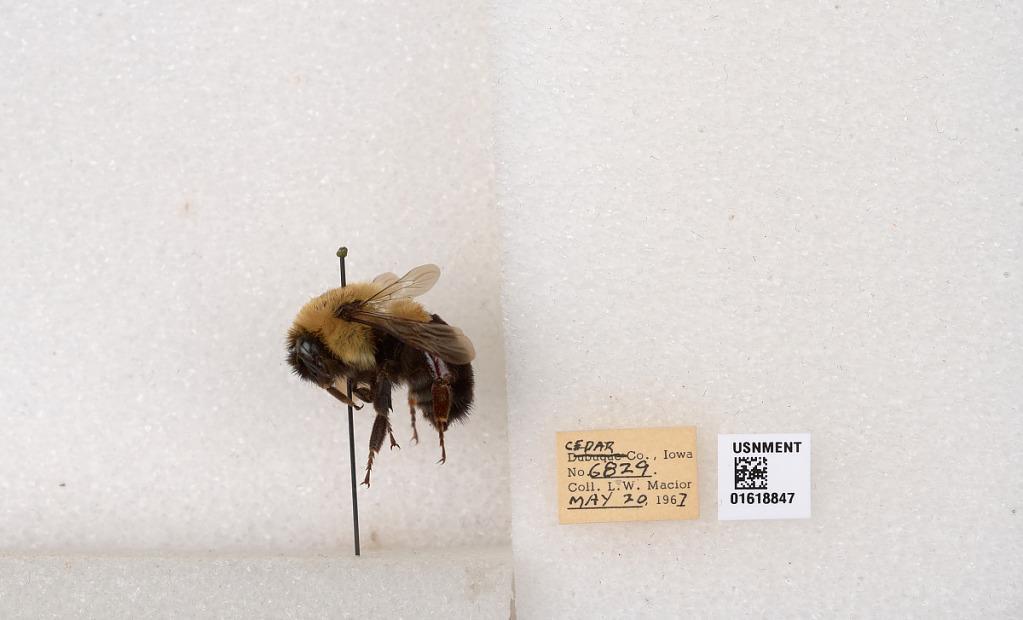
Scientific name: Bombus impatiens Cresson
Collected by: L. Macior
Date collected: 1967-5-20
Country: United States
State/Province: Iowa
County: Cedar
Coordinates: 41.7723, -91.1324